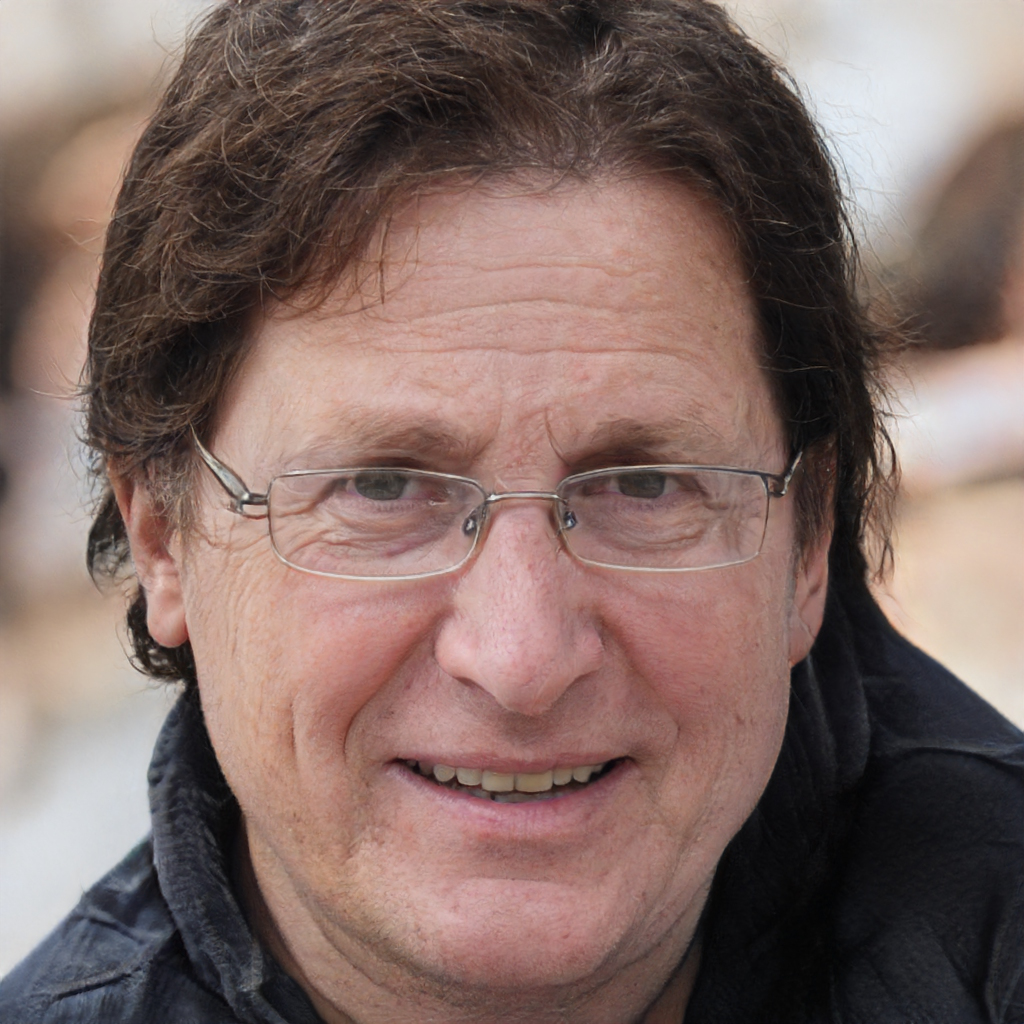
Portrait style: Real Portrait